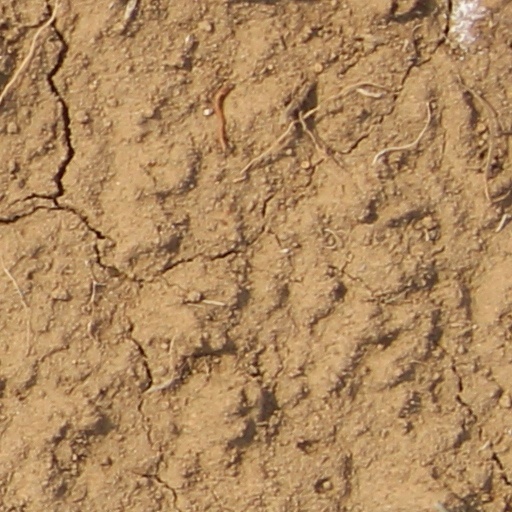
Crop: wheat